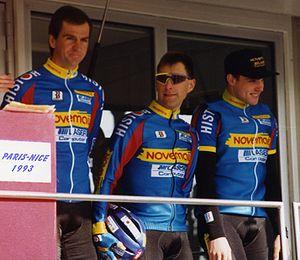
PARIS-NICE 1993
Wilfried Nelissen, né le 5 mai 1970 à Tongres, est un coureur cycliste belge. Professionnel de 1991 à 1998, il a gagné quatre fois le titre de champion de Belgique sur route, en 1986 en catégorie débutant, en 1990 en catégorie amateur et en 1994 et en 1995 en catégorie élite. En 1994, il est victime d'une chute sur le Tour de France en percutant un policier qui prenait une photo.
Charly Mottet, de son vrai nom Charles Mottet, est un coureur cycliste français né le 16 décembre 1962 à Valence et originaire de Saint-Jean-en-Royans. Surnommé Petit Charly dans le peloton, Mottet remporte au cours des années 1980 et au début des années 1990 de nombreuses victoires en contre-la-montre et sur les courses à étapes. Deuxième du Tour d'Italie 1990, il termine au pied du podium du Tour de France à deux reprises. Également à l'aise sur les courses d'un jour, il a remporté le Tour de Lombardie 1988 et a fini deuxième du championnat du monde 1986. Numéro 1 mondial à deux reprises, il s'est reconverti dans l'organisation de courses cyclistes à l'issue de sa carrière et a également été directeur sportif de l'équipe de France.
Marc Sergeant est un ancien coureur cycliste belge. Il est actuellement manager de l'équipe Lotto-Soudal.